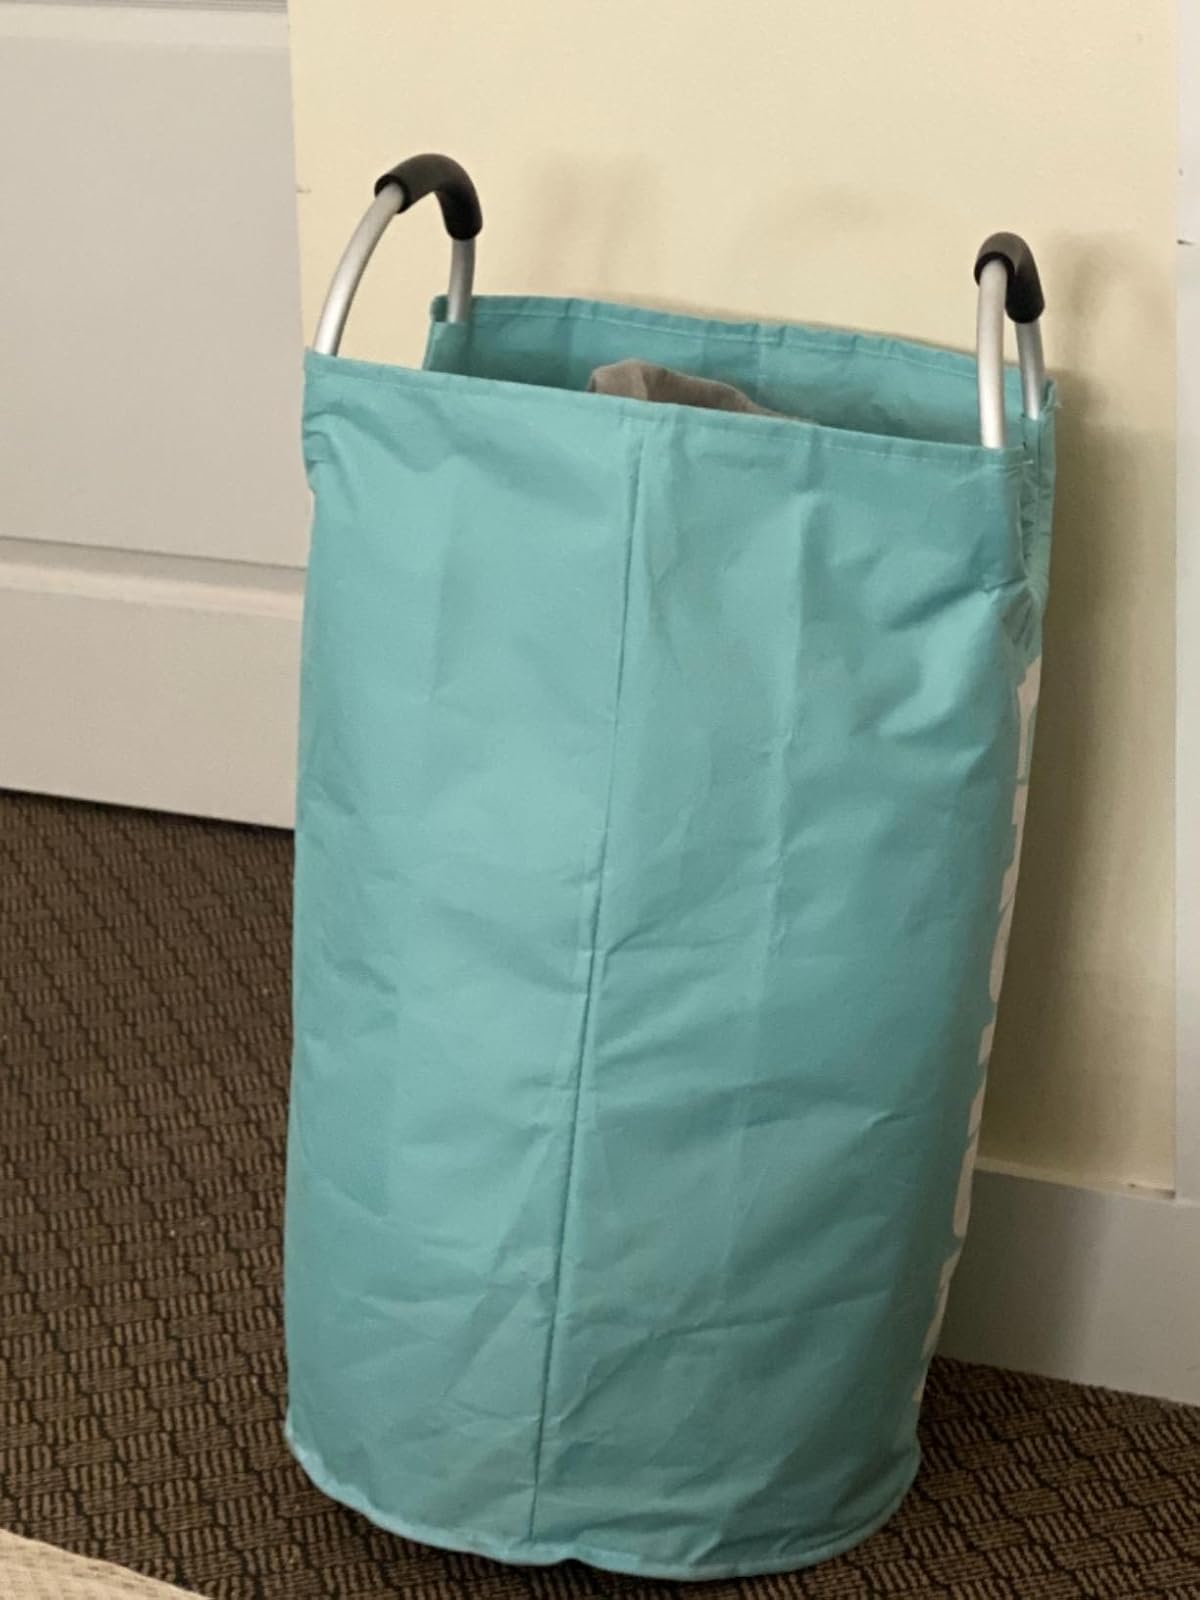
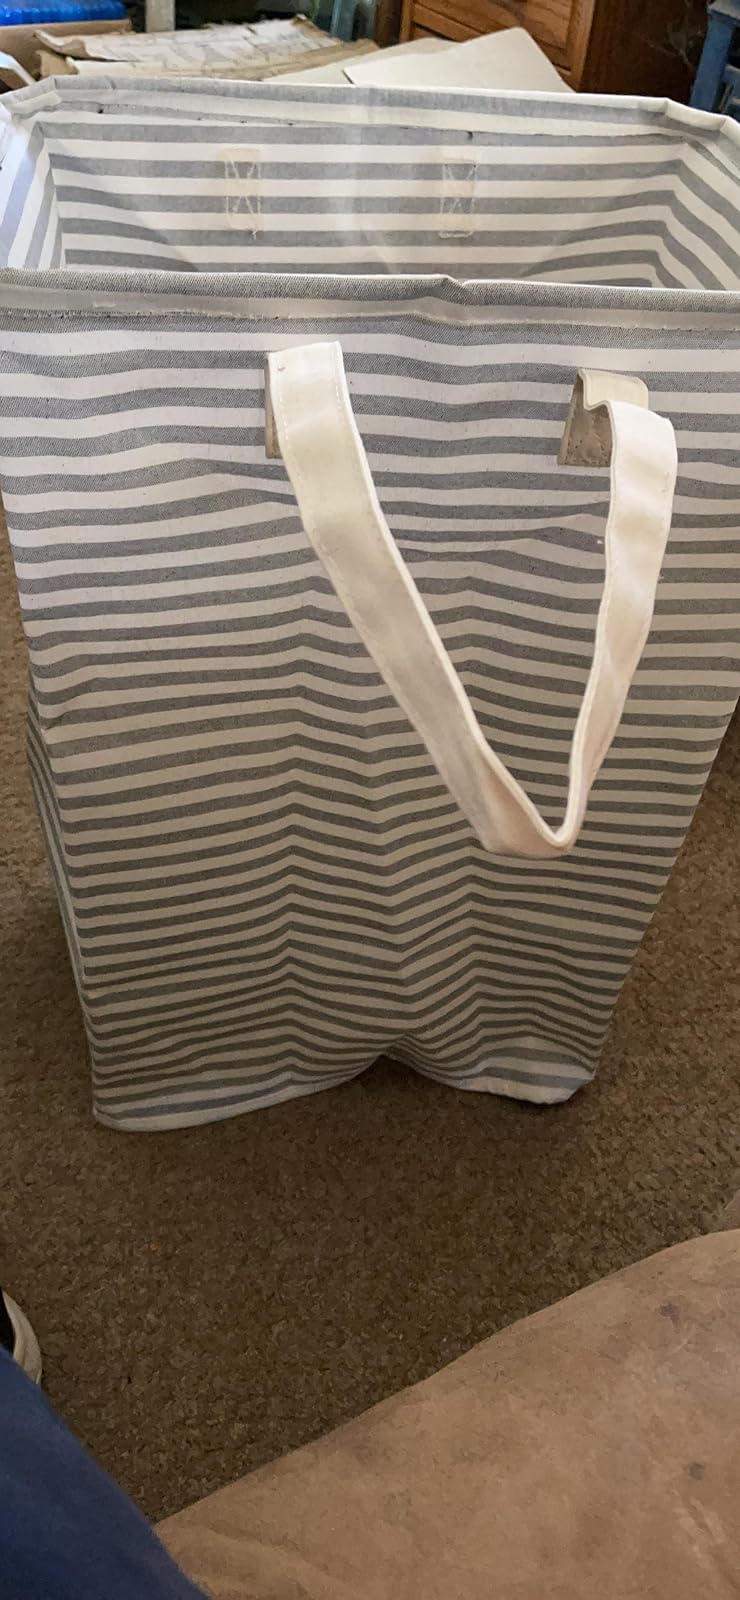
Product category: items_hamper
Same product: no